John Church Dempsey

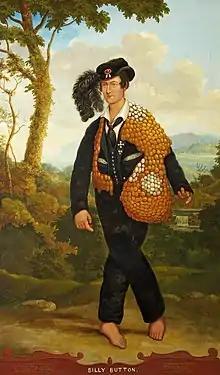
Dempsey's painting 'The Singing Minstrel', depicting travelling singer Billy Button (1778–1838)

John Church Dempsey (1802–1877) was an English artist specialising in portraiture. He operated a stationery shop in Bristol, but in 1845 he was declared bankrupt and his effects were seized. After this he became semi-itinerant, travelling as far afield as Norwich and Durham. He painted miniatures and silhouette portraits primarily, as well as the occasional full canvas. In later life (after 1850) he took up photography.